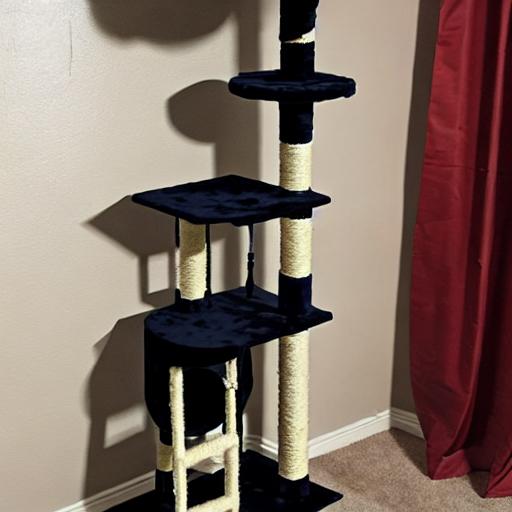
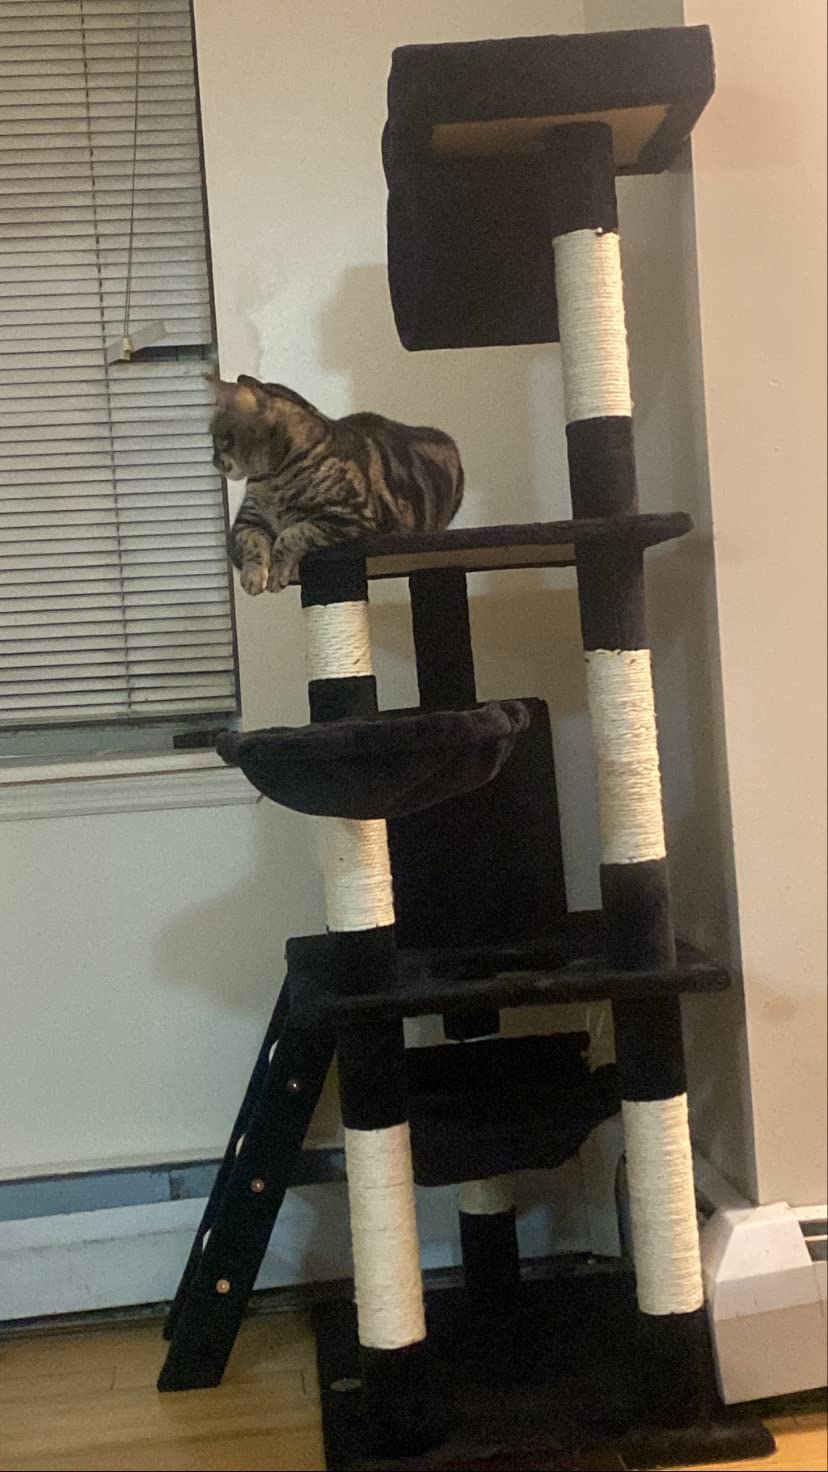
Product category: items_cat tree
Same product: no